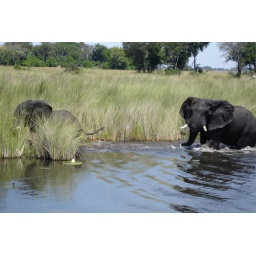
Elephants crossing the river in front of our boat while cruising up the Delta.